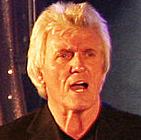
Age: 65